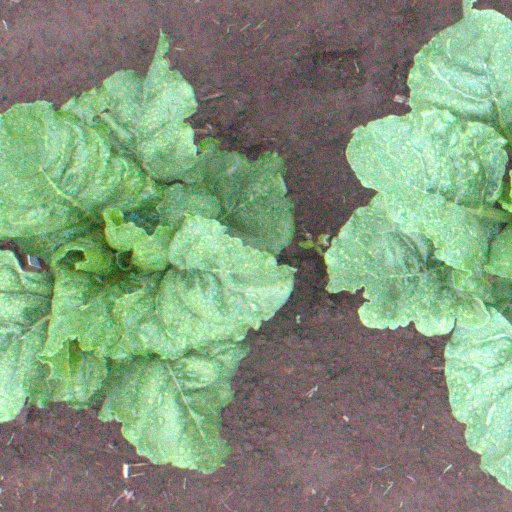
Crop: sugar beet